David Ben-Gurion

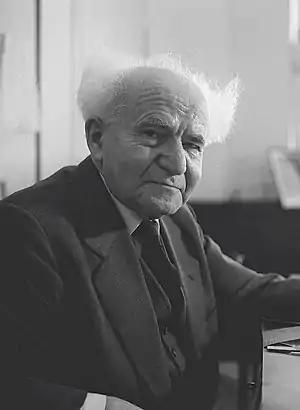
Ben-Gurion in 1960

David Ben-Gurion (born David Grün; 16 October 1886 – 1 December 1973) was the primary national founder and first prime minister of the State of Israel. As head of the Jewish Agency from 1935, and later president of the Jewish Agency Executive, he was the "de facto" leader of the Jewish community in Palestine, and largely led the movement for an independent Jewish state in Mandatory Palestine.